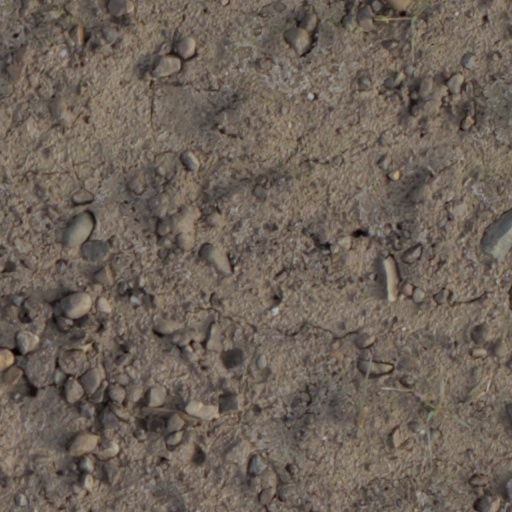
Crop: wheat